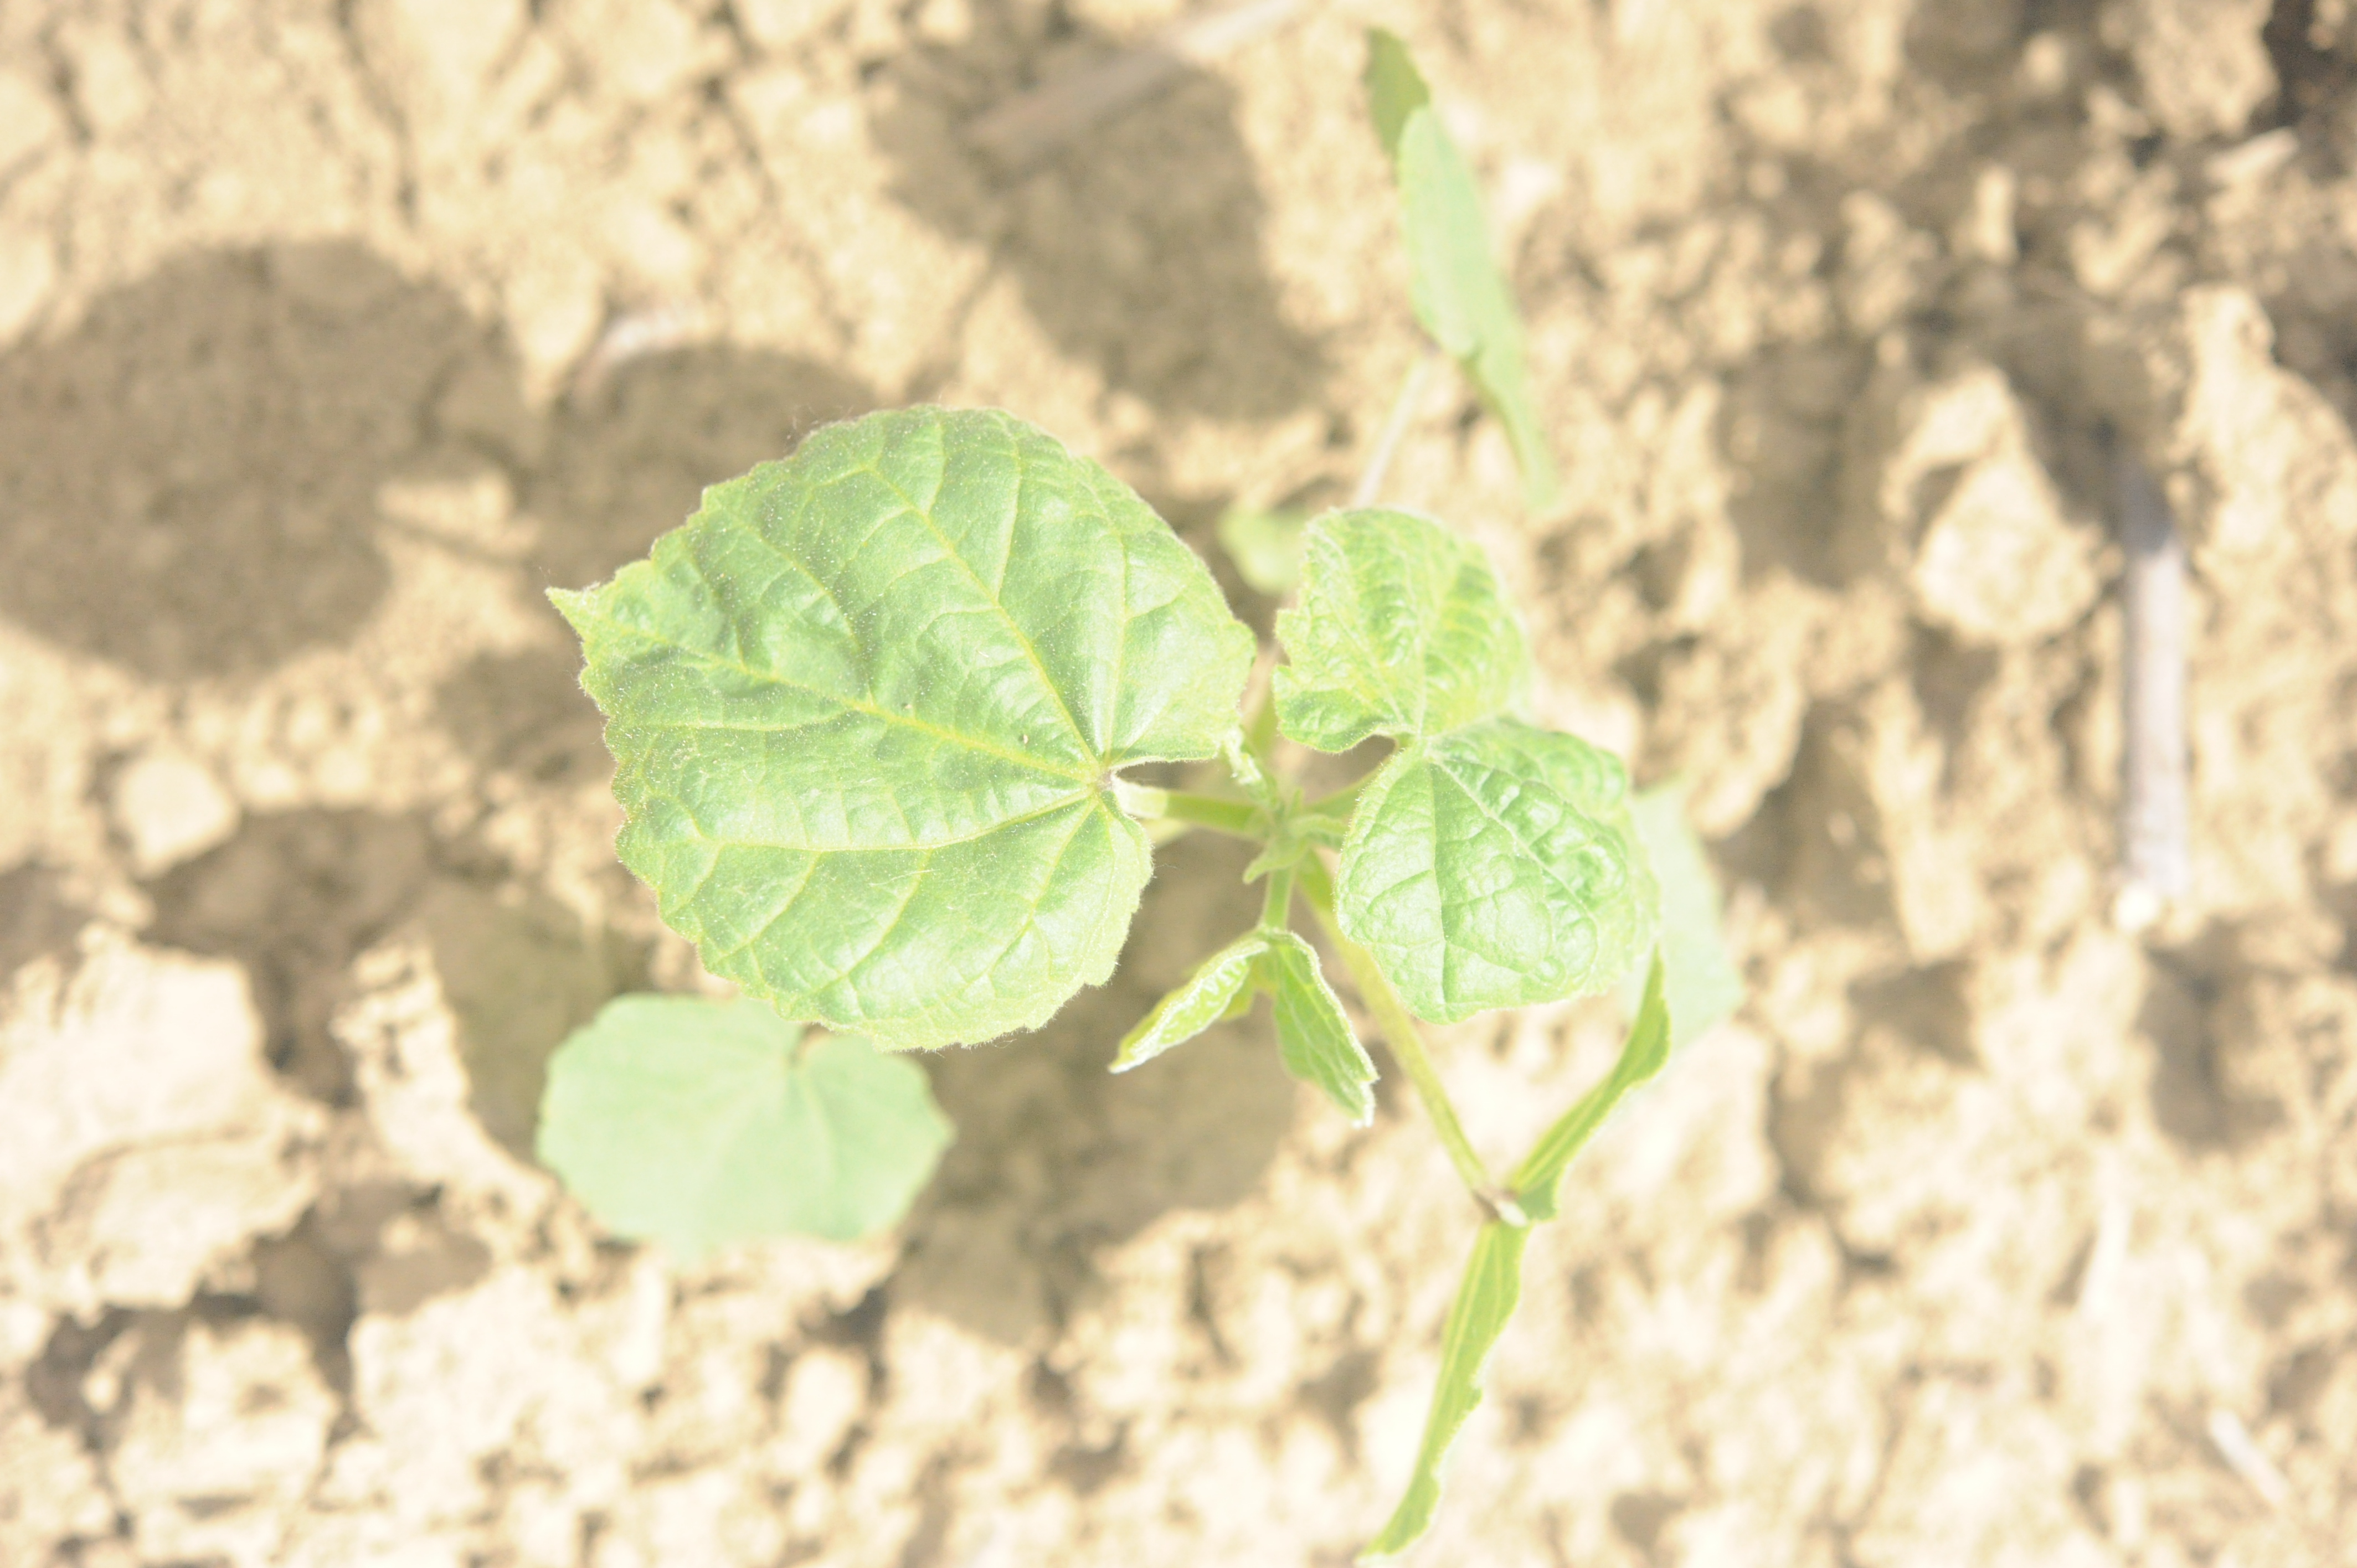
Label: velvet_leaf